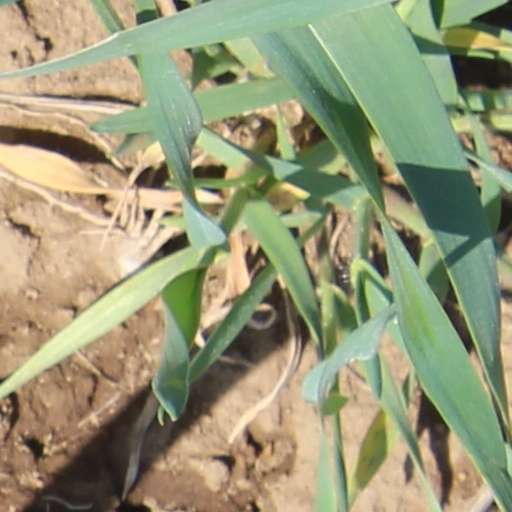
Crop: wheat